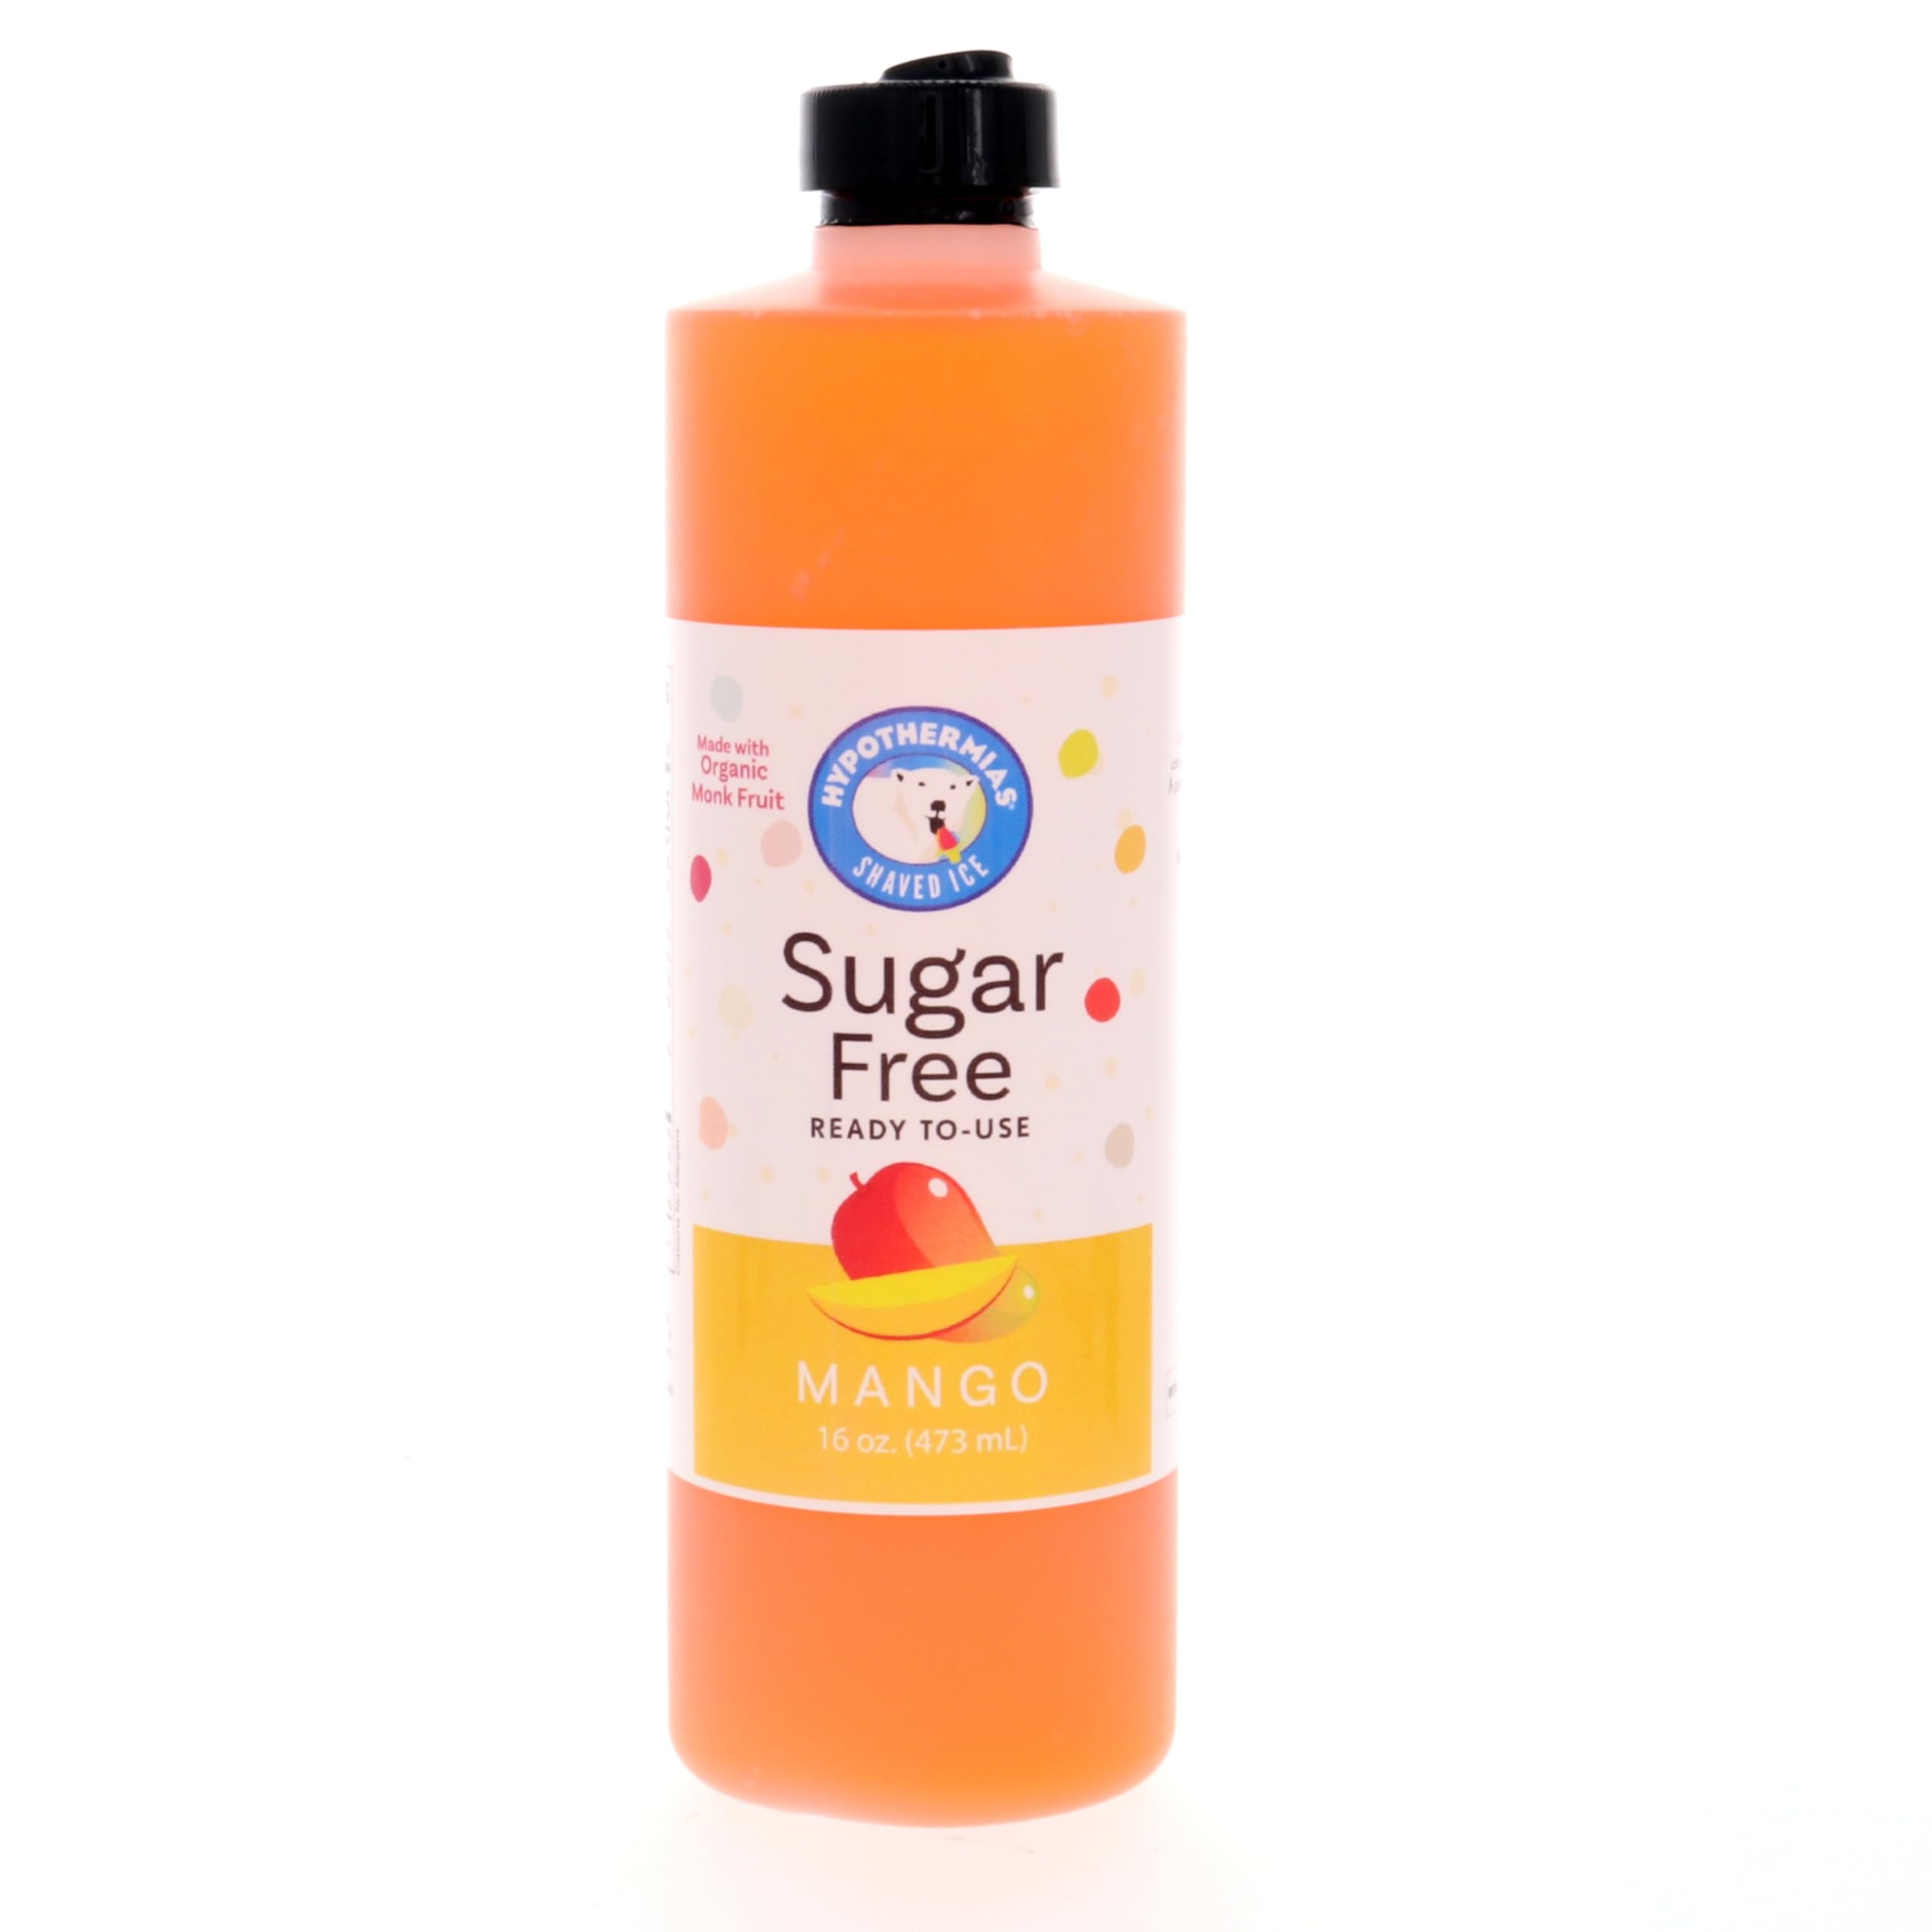
Item Name: Hypothermias Sugar Free Syrup for Snow Cone, Shaved Ice, Drinks - Pint (16 fl oz) - Made with Organic Monk Fruit and Non-GMO Organic Erythritol - BPA-Free Plastic Bottle (Mango)
Bullet Point 1: Hypothermias sugar-free Hawaiian 🍧 snow cone flavor syrup is Keto-friendly! Made with organic monk fruit and Non-GMO organic erythritol, both occurring naturally from plants and fruits, you can enjoy our sugar free flavored syrup with peace of mind.
Bullet Point 2: Our sugar free syrup for drinks are crafted under the Tucson sun in small batches with premium ingredients to ensure an exceptional taste. Excellence in every sip!
Bullet Point 3: Hypothermias is a family-owned, small business in Tucson, Arizona, USA, a UNESCO Creative City of Gastronomy. Our sugar free flavor syrup is craftsmanship that you can taste. Order your sugar free snow cone syrup from a brand you can rely upon for quality. Trust the flavor experts in the desert!
Bullet Point 4: Hypothermias sugar free shaved ice syrup is packaged in a recyclable BPA-free plastic bottle. You can enjoy a sugar free dessert that's environmentally conscious!
Bullet Point 5: Unleash the versatility of our sugar free flavoring syrup. Whether in your morning coffee, refreshing tea, bubbly sodas, plain water, craft cocktails or mocktails, this sugar free flavoring is your key to a world of delightful flavors. Not just for frozen treats, it's also perfect for enhancing your baked goods.
Product Description: Upgrade your flavor experience today with Hypothermias syrup, a sugar free flavor enhancer that will transform your beverage of choice into a delicious guilt-free treat. Transform ice into a sugar free snack, boost your morning coffee or tea, craft the perfect cocktail without all the sugar or amplify your water with a sugar free flavor twist. Refine every moment with the unparalleled taste of Hypothermias sugar-free syrup flavors. Savor the sweetness of life guilt-free. Ofrecemos opciones sin azúcar para aquellos que buscan una delicia más saludable. Nuestros jarabes sin azúcar están elaborados con fruta del monje orgánica y eritritol orgánico. Jarabes de Hypothermias. Son los mejores.
Value: 16.0
Unit: Fl Oz

Price: 13.95